Sky position (RA, Dec in degrees): 236.537, 8.793
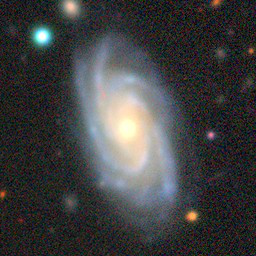
Galaxy morphology: Unbarred Tight Spiral Galaxies